Gallaudet PW-4

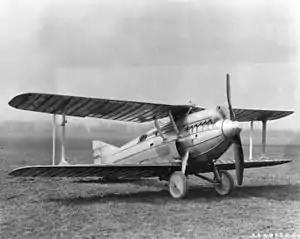
PW-4

The Gallaudet PW-4 was a prototype biplane fighter aircraft built by the Gallaudet Aircraft Company. It was one of the last projects by the company before it was taken over by Consolidated Aircraft. It was all-metal and powered by a Packard 11A-1237 engine. Three prototypes were ordered by the USAAC, but the company could afford to build only one, which never flew.